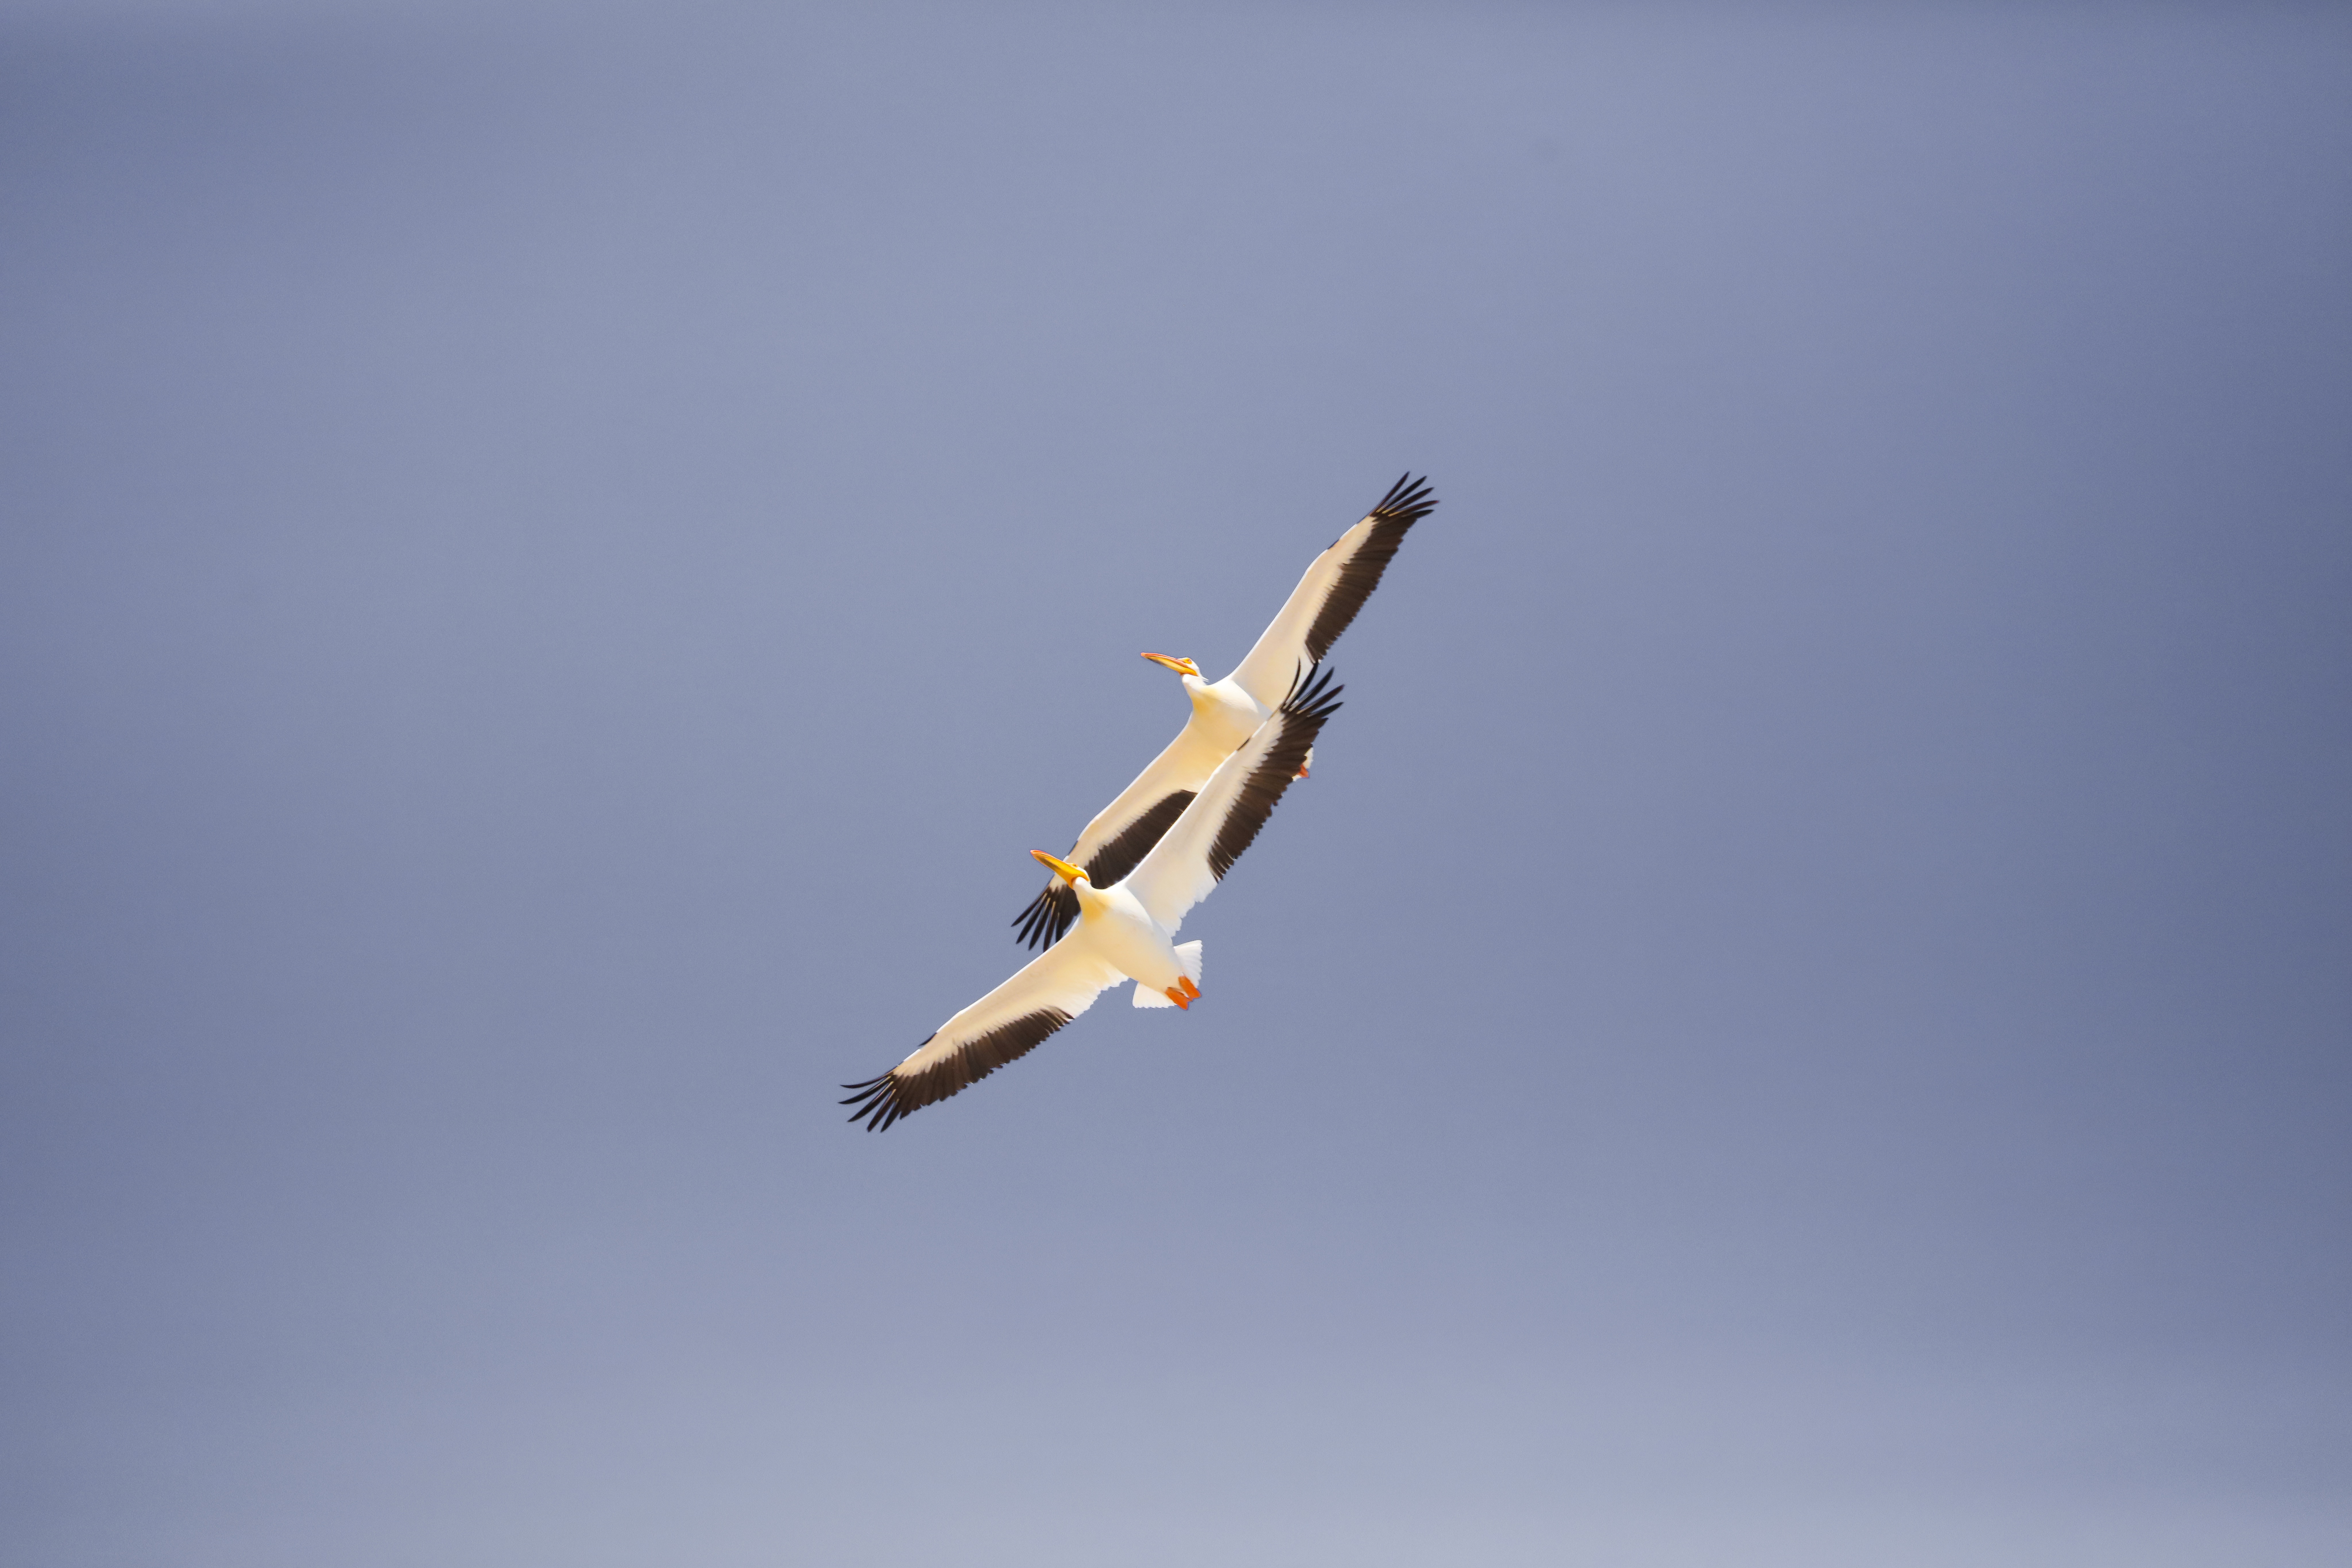
wing, airplane, aircraft, vehicle, airline, aviation, flight, airliner, takeoff, air show, air force, jet aircraft, aerobatics, fighter aircraft, air travel, atmosphere of earth, general aviation